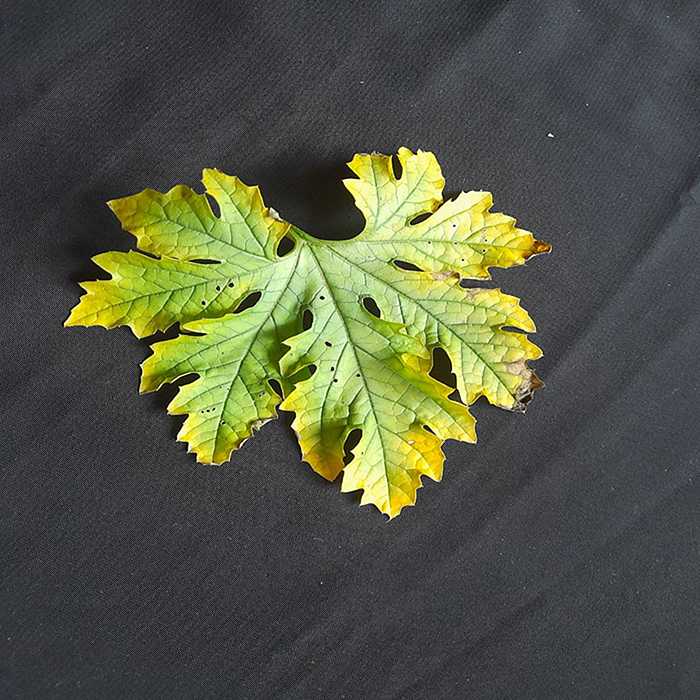
Plant: Bitter Gourd
Label: Fusarium wilt